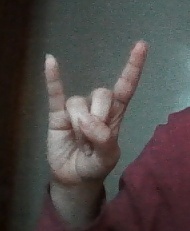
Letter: la